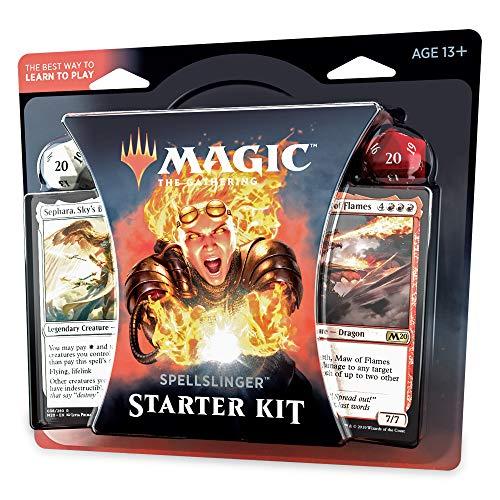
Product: Magic: The Gathering Spellslinger Starter Kit Core Set 2020 (M20) | 2 Starter Decks | 2 Dice | 2 Learn to Play Guides
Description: JUMP INTO MAGIC: THE GATHERING instantly with this two-player starter set.
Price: $18.19
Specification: ProductDimensions:1.9x7.6x6.7inches|ItemWeight:0.48ounces|ShippingWeight:11.2ounces(Viewshippingratesandpolicies)|ASIN:B07PGLLGHF|Itemmodelnumber:Spellslinger|Manufacturerrecommendedage:13yearsandup